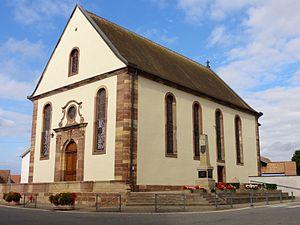
L'église Saint-Nicolas est un monument historique situé à Wingersheim, dans le département français du Bas-Rhin.